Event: Nepal Earthquake
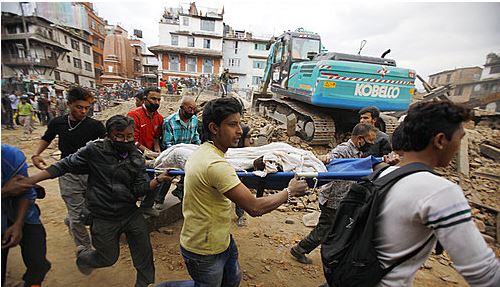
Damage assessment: damage